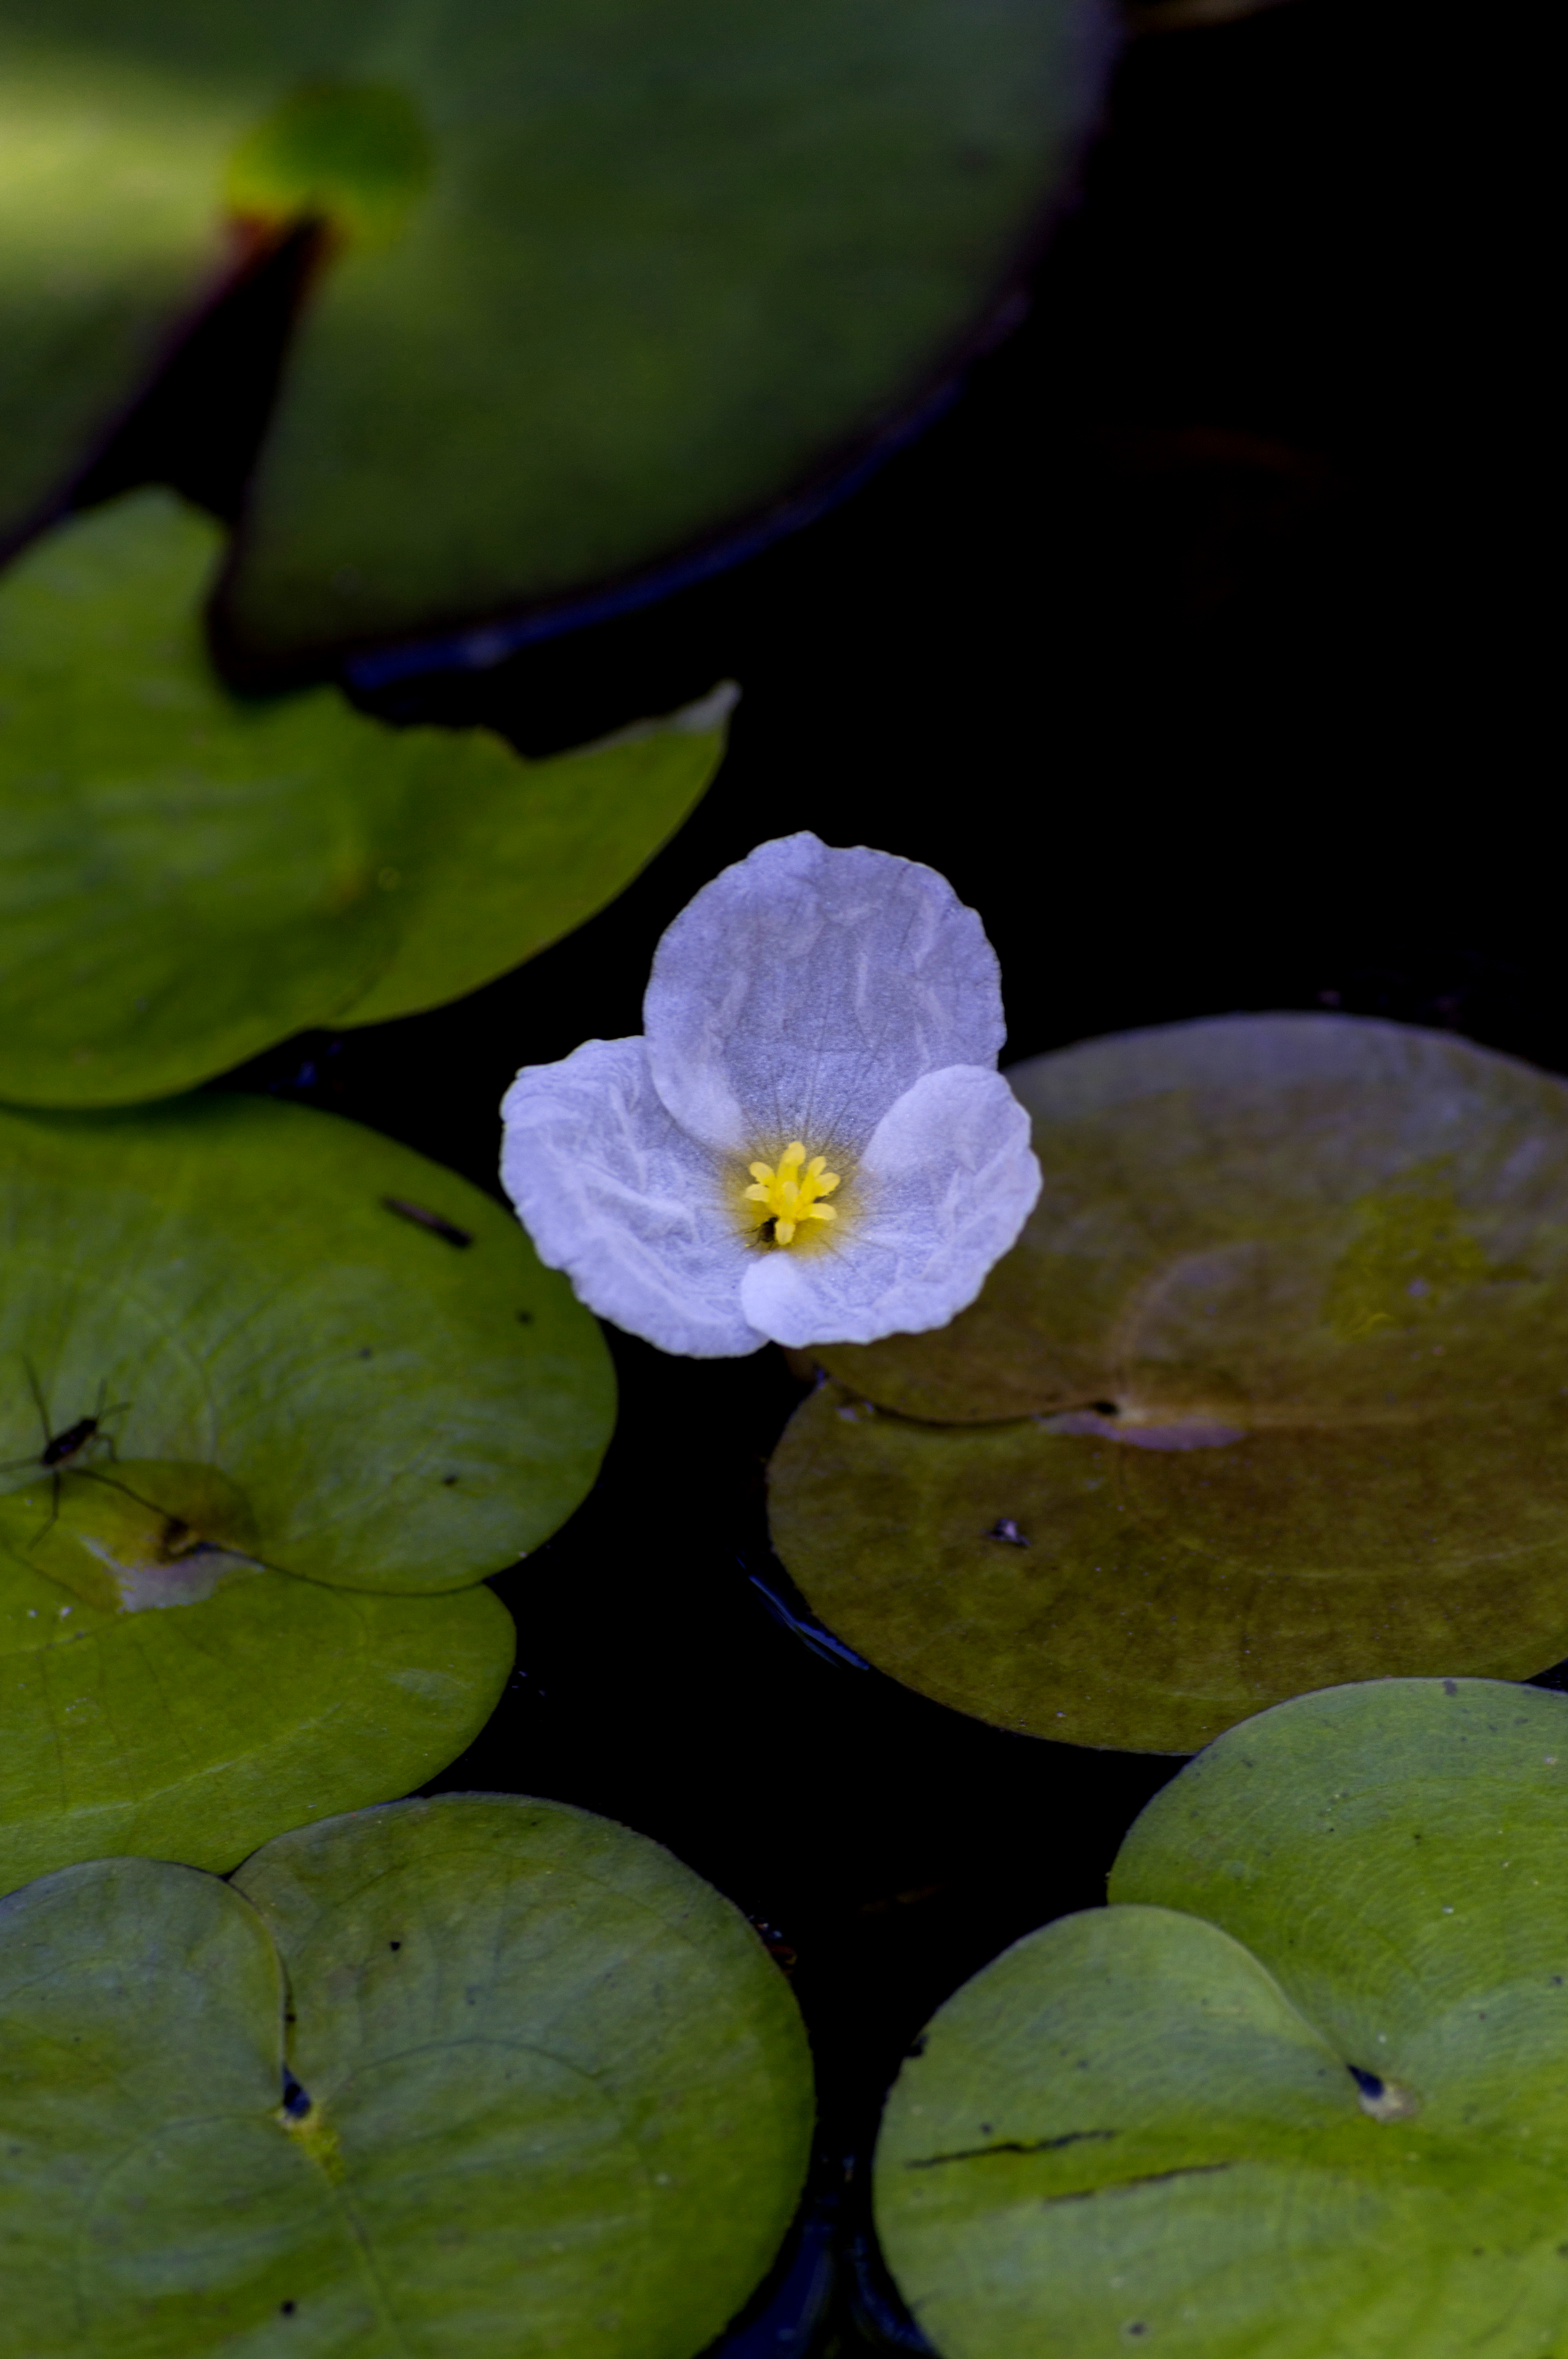
water, nature, outdoor, blossom, plant, photography, leaf, flower, petal, green, botany, nikon, yellow, flora, wildflower, close up, nederland, netherlands, zuidholland, outdoorphotography, drops, paulvandevelde, pdvandevelde, padagudaloma, natuurfotografie, dordrecht, biesbosch, nederlandinfotos, druppels, hollandse, macro photography, flowering plant, plant stem, land plant, frogbit, kikkerbeet, hydrocharismorsusranae